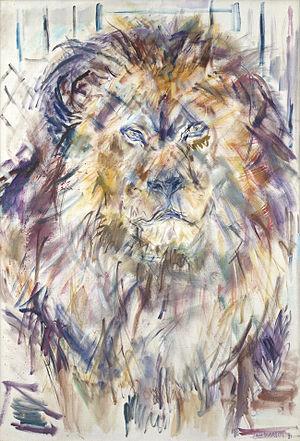
Jean Dubreuil, né le 24 octobre 1920 à Tours et mort le 15 mai 2008, est un peintre français.